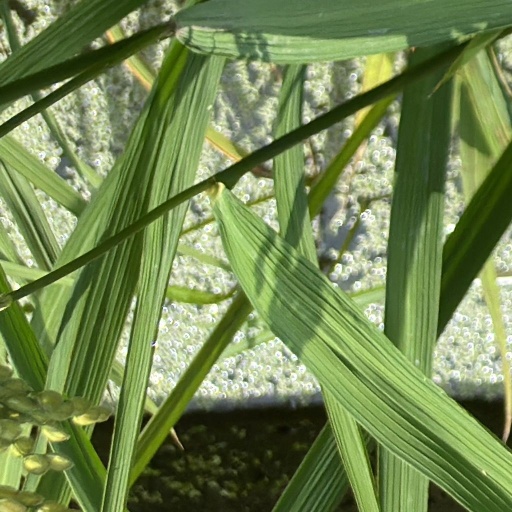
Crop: rice